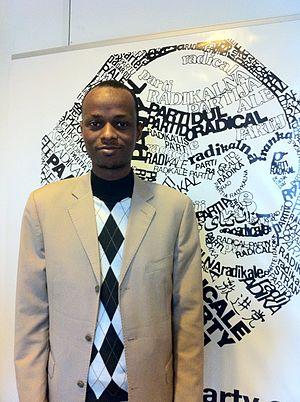
Demba Traoré dans le bureau de Rome du Parti Radical.
Demba Traoré, né à Markala, le 29 août 1972, est un avocat et politicien malien.